Infrared thermometer

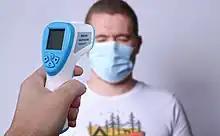
IR thermometer checking a person's temperature

Some typical circumstances are where the object to be measured is moving; where the object is surrounded by an electromagnetic field, as in induction heating; where the object is contained in a vacuum or another controlled atmosphere; or in applications where a fast response is required, the accurate surface temperature is desired or the object temperature is above the recommended use point for contact sensors, or contact with a sensor would mar the object or the sensor, or introduce a significant temperature gradient on the object's surface.